Our Lady of the Rosary of San Nicolás

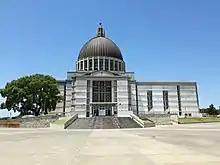
The Sanctuary of Our Lady of the Rosary of San Nicolás in Buenos Aires, Argentina

After a thorough discernment and study of the events, Bishop Domingo Castagna authorized the construction of a Marian shrine capable of welcoming close to 10,000 people, located at a site that was specifically indicated by the Virgin to Gladys de Motta. The shrine was built according to plans to accommodate 8,000 to 9,000 people standing on the ground floor and special mezzanines. Additionally, terraces and esplanades were constructed to accommodate larger numbers during outdoor events.